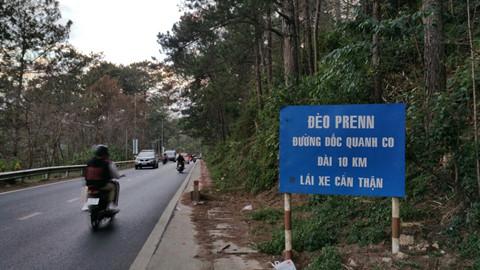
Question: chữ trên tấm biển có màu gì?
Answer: màu trắng